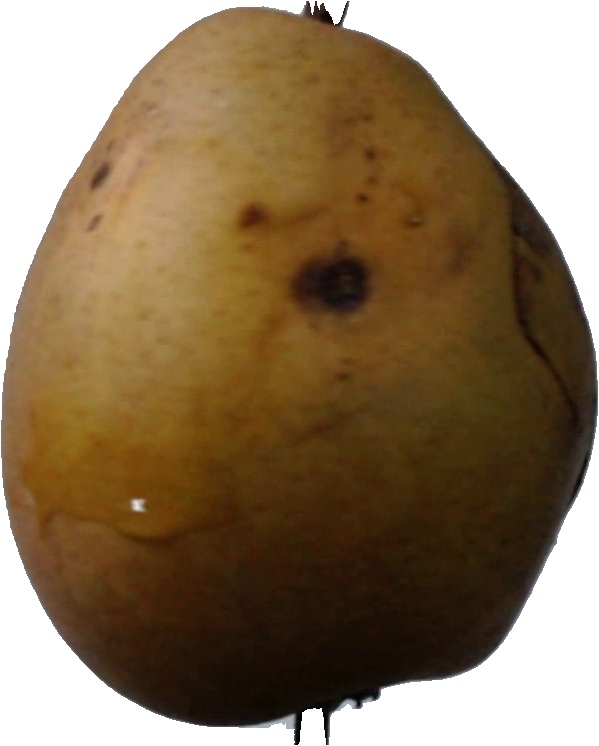
Label: pear_3